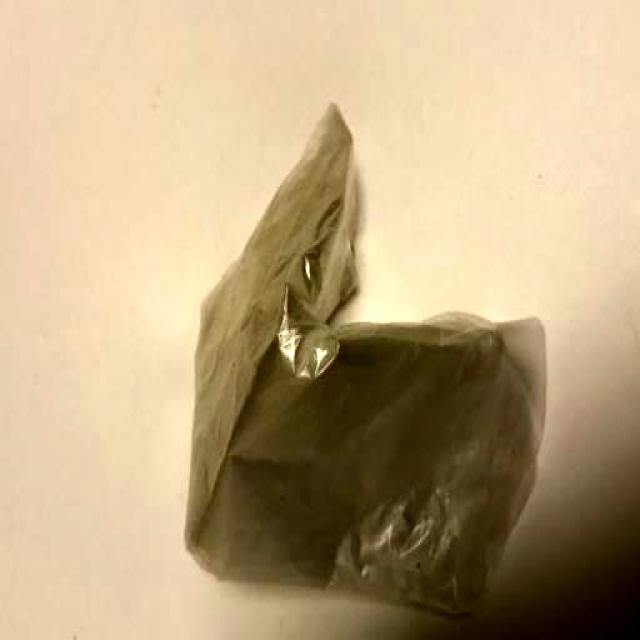
Label: Trash